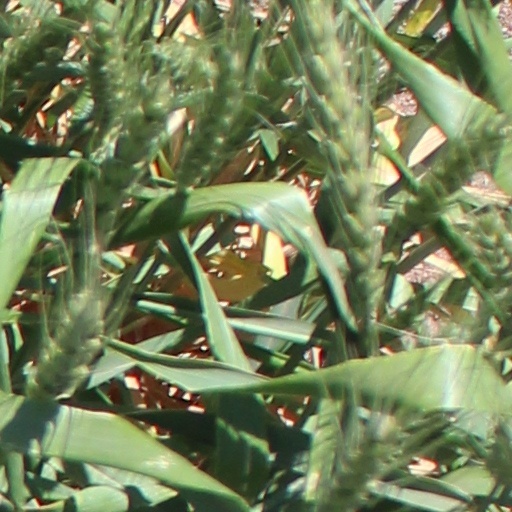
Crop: wheat